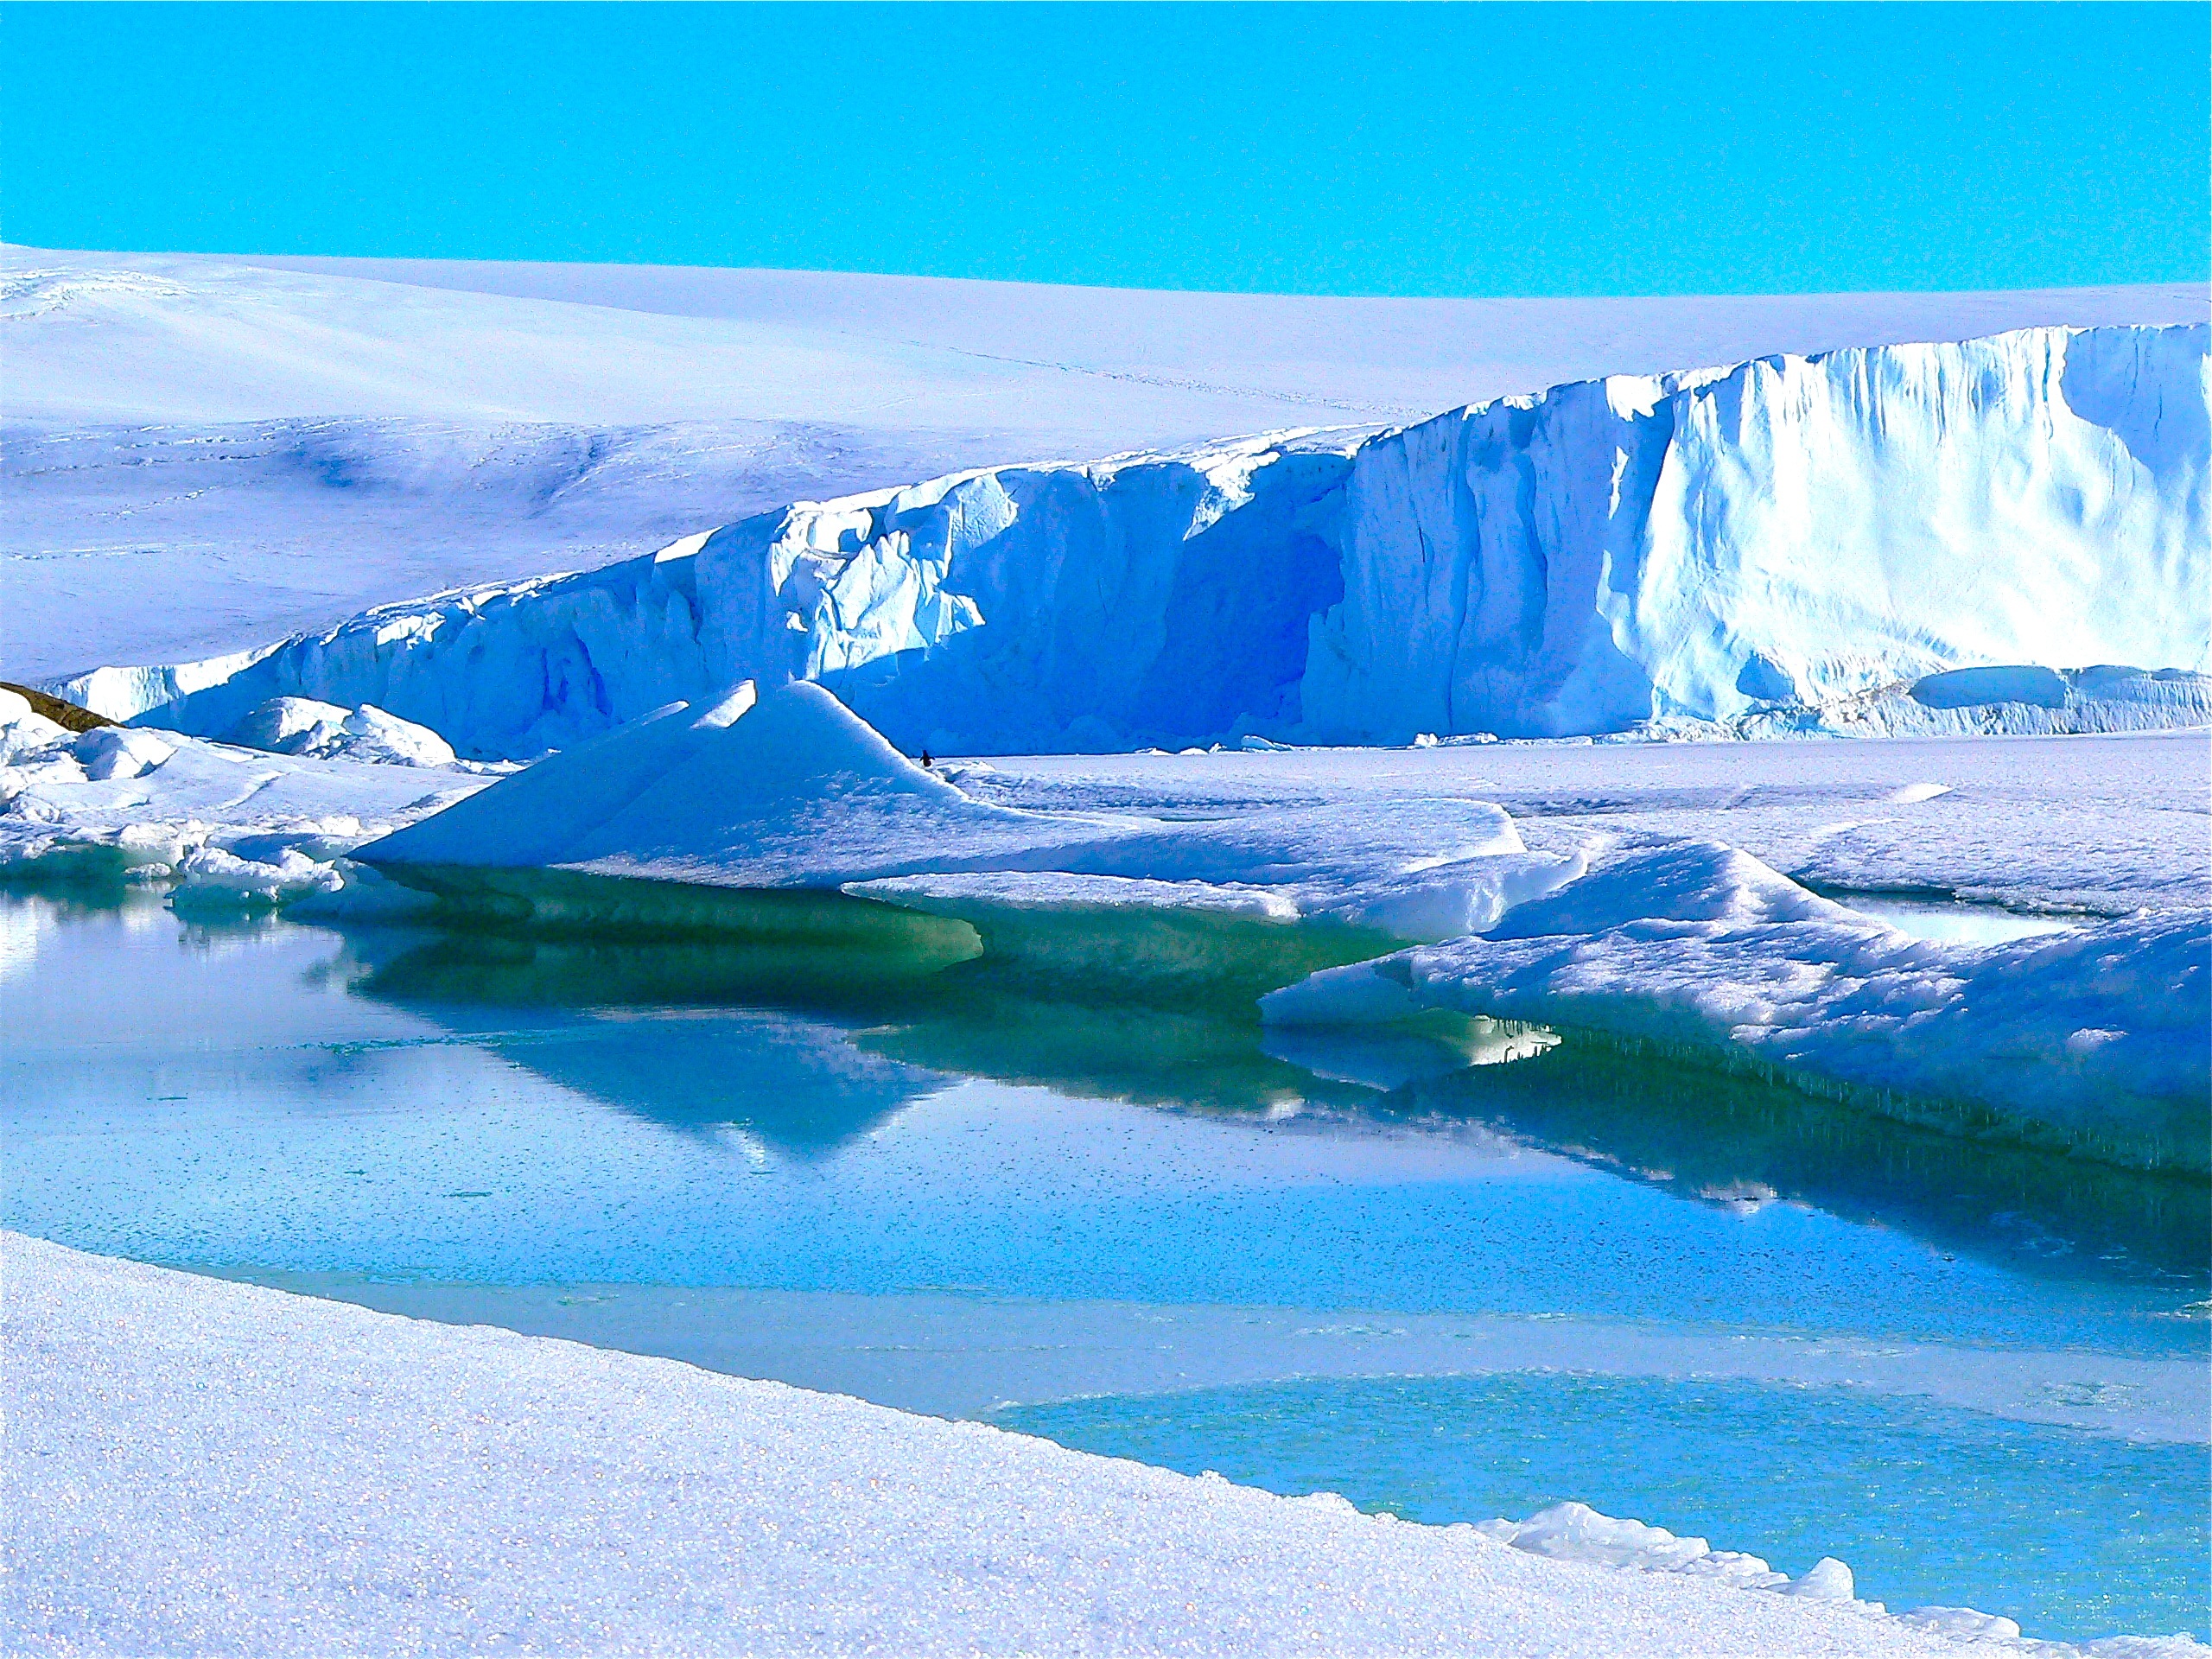
sea, nature, ocean, wilderness, cold, sky, pole, ice, glacier, natural, freeze, frozen, blue, arctic, iceberg, majestic, polar, antarctic, south, north, icy, beauty, antarctica, icebergs, landform, arctic ocean, geographical feature, glacial landform, ice cap, sea ice, polar ice cap